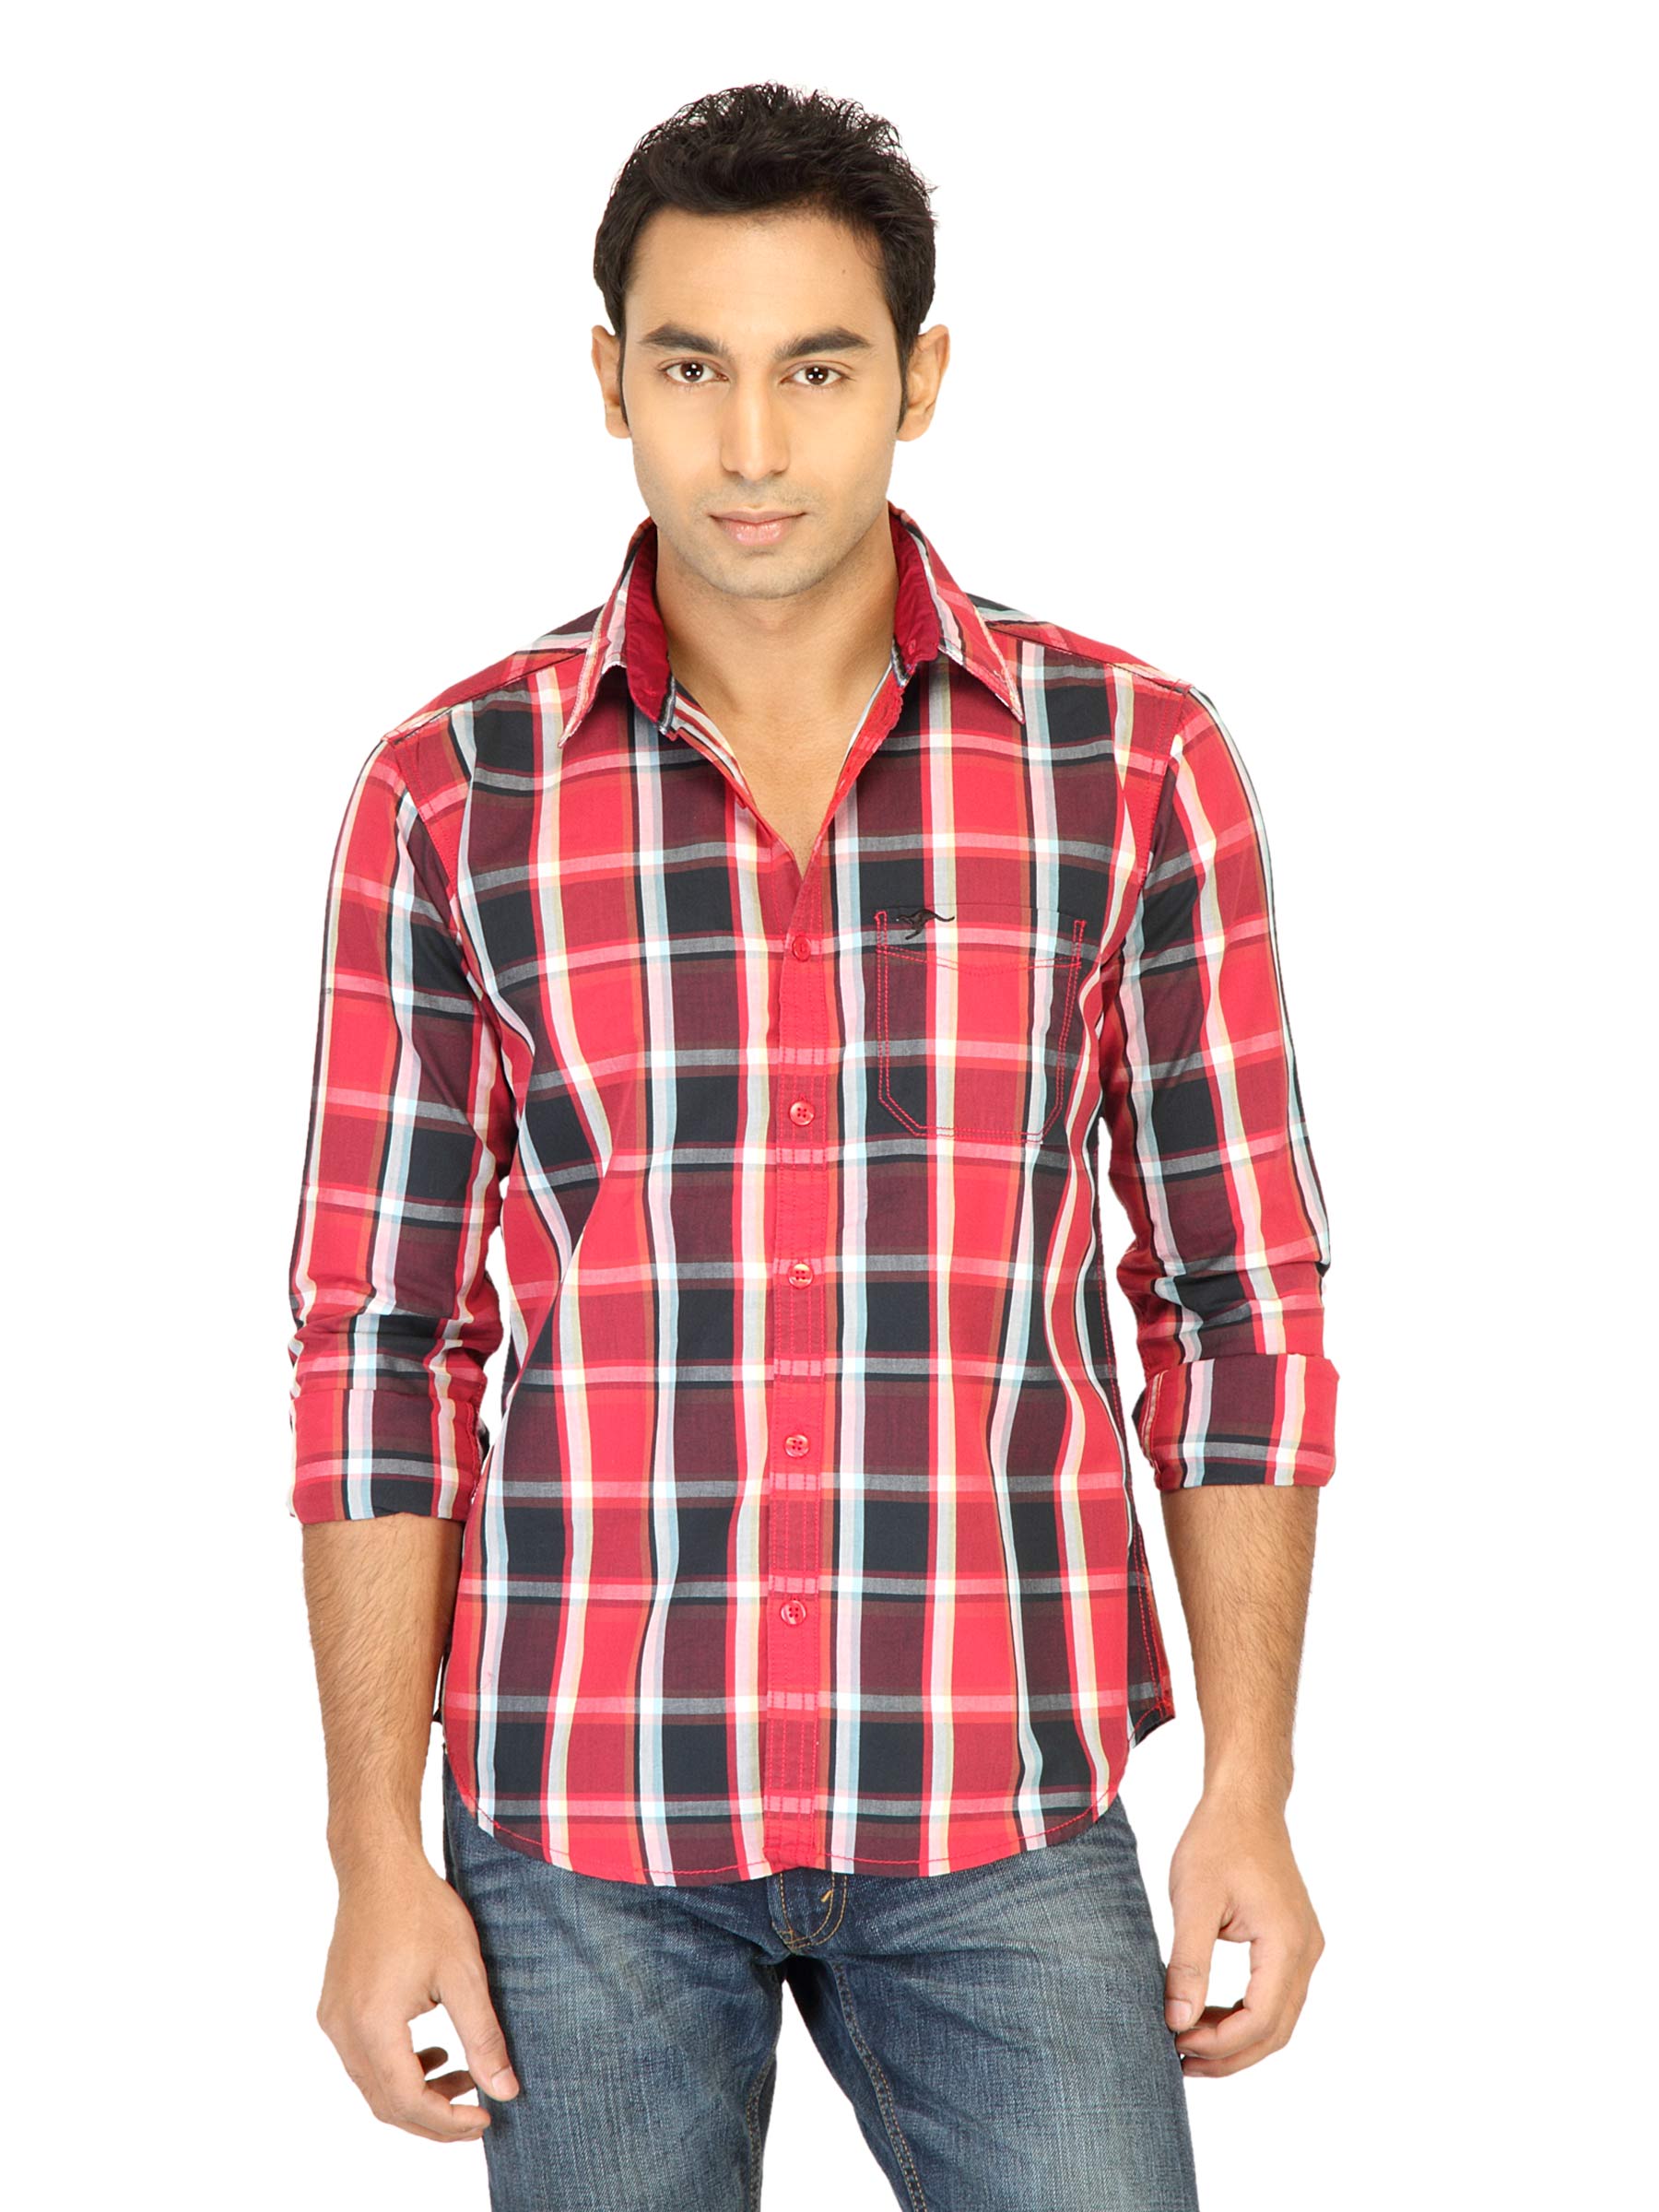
Highlander Men Check Red Shirt
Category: Apparel / Topwear / Shirts
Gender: Men
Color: Red
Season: Fall 2011
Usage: Casual